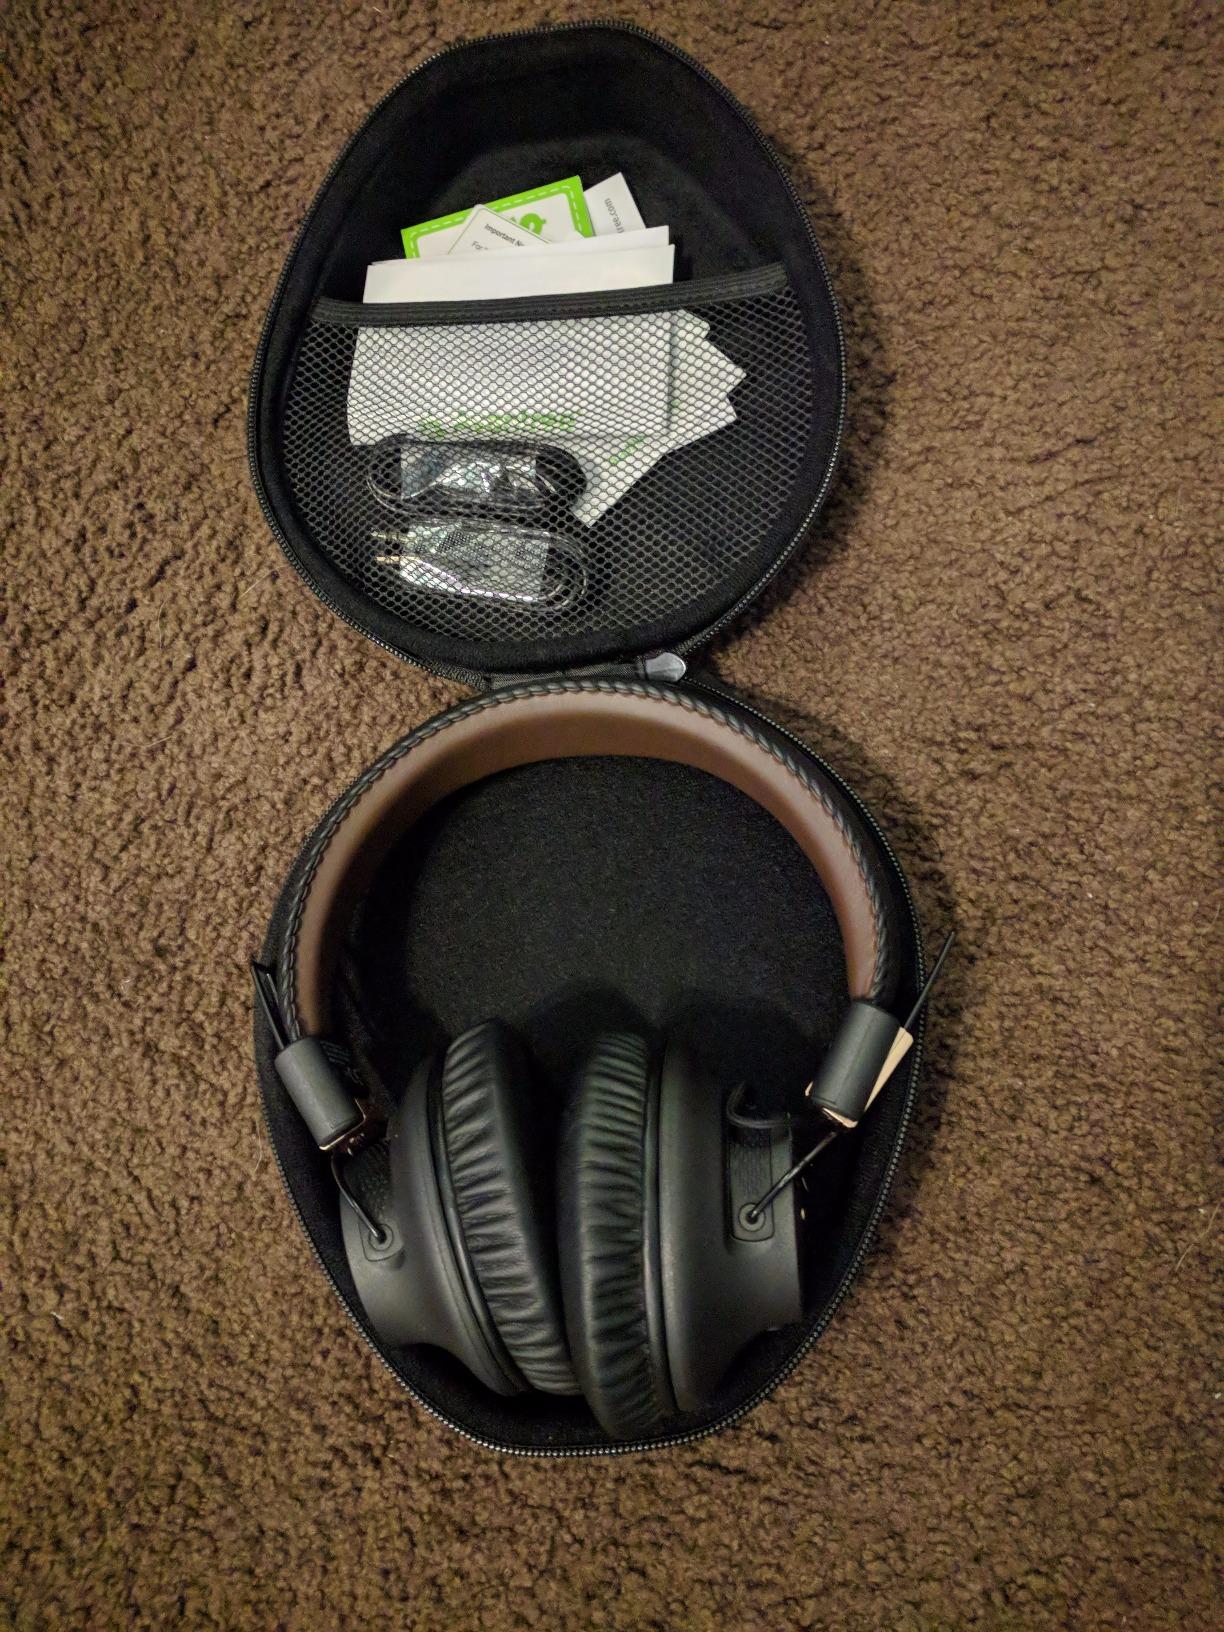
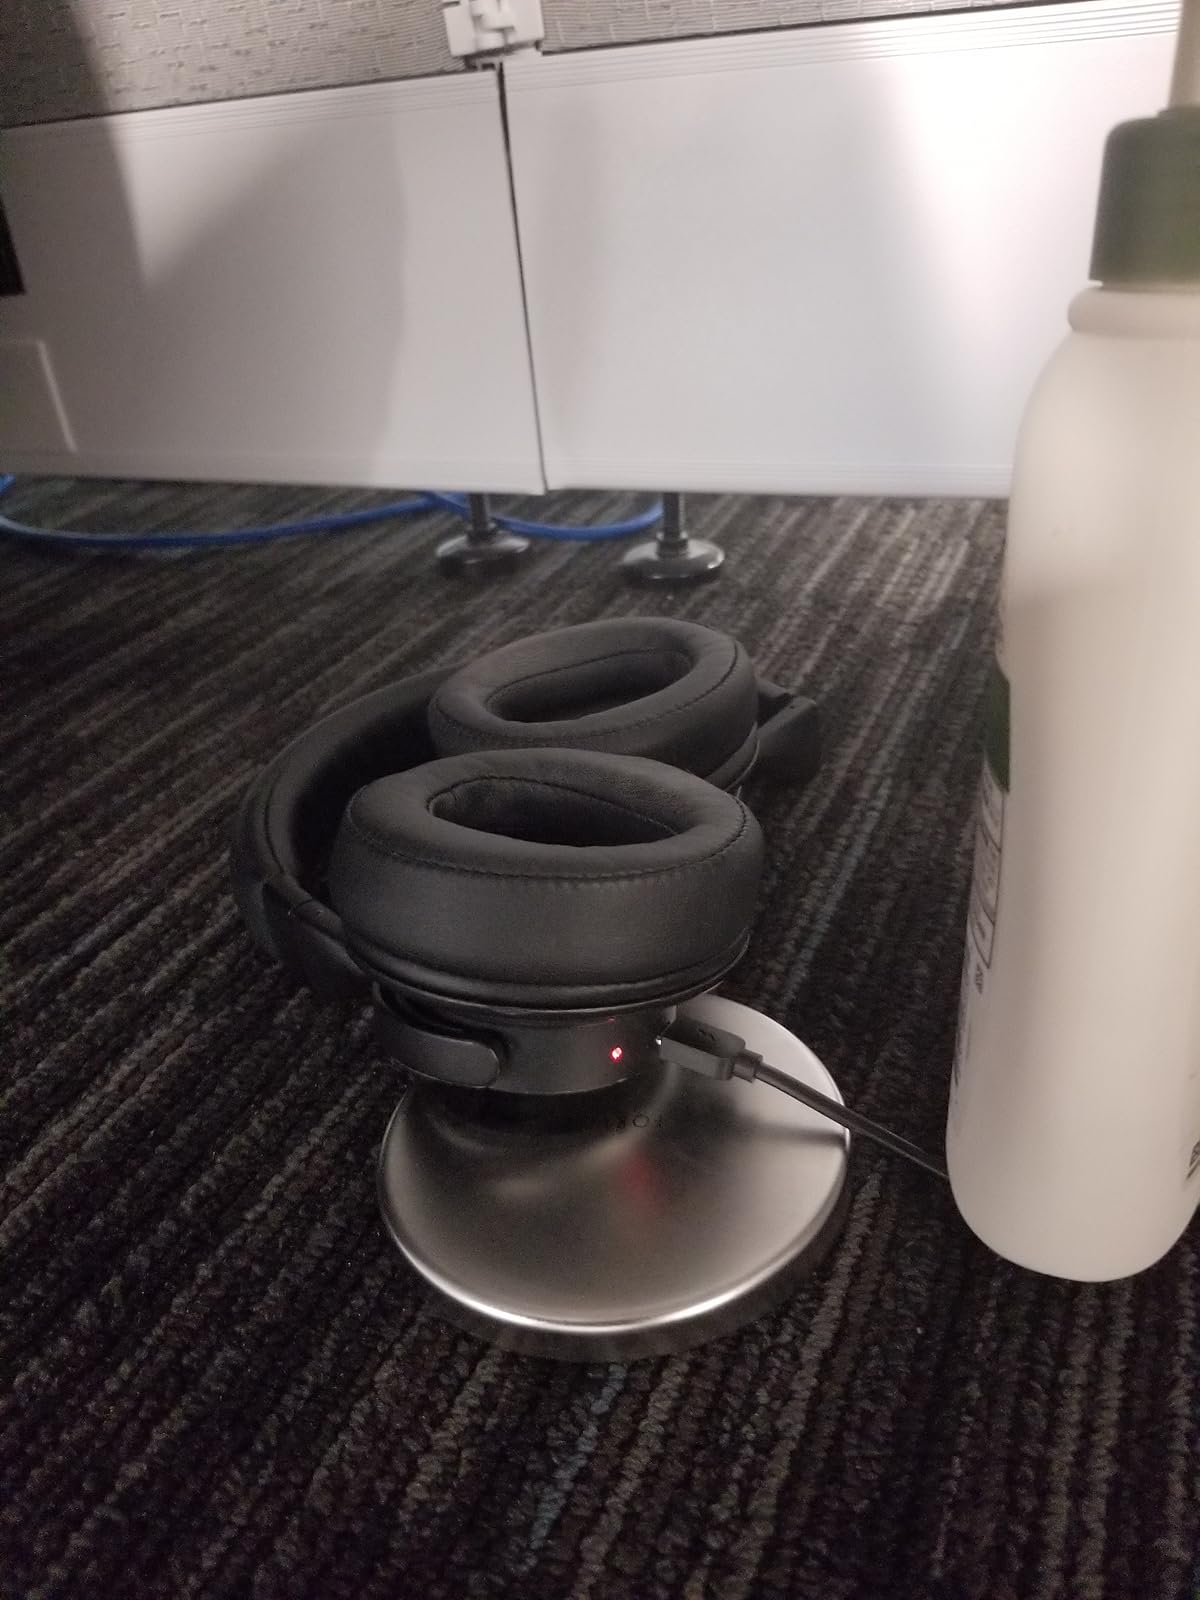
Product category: headphones
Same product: no